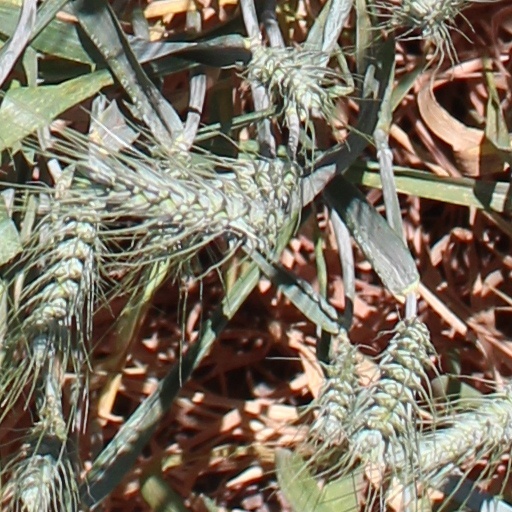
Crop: wheat